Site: brandenburg
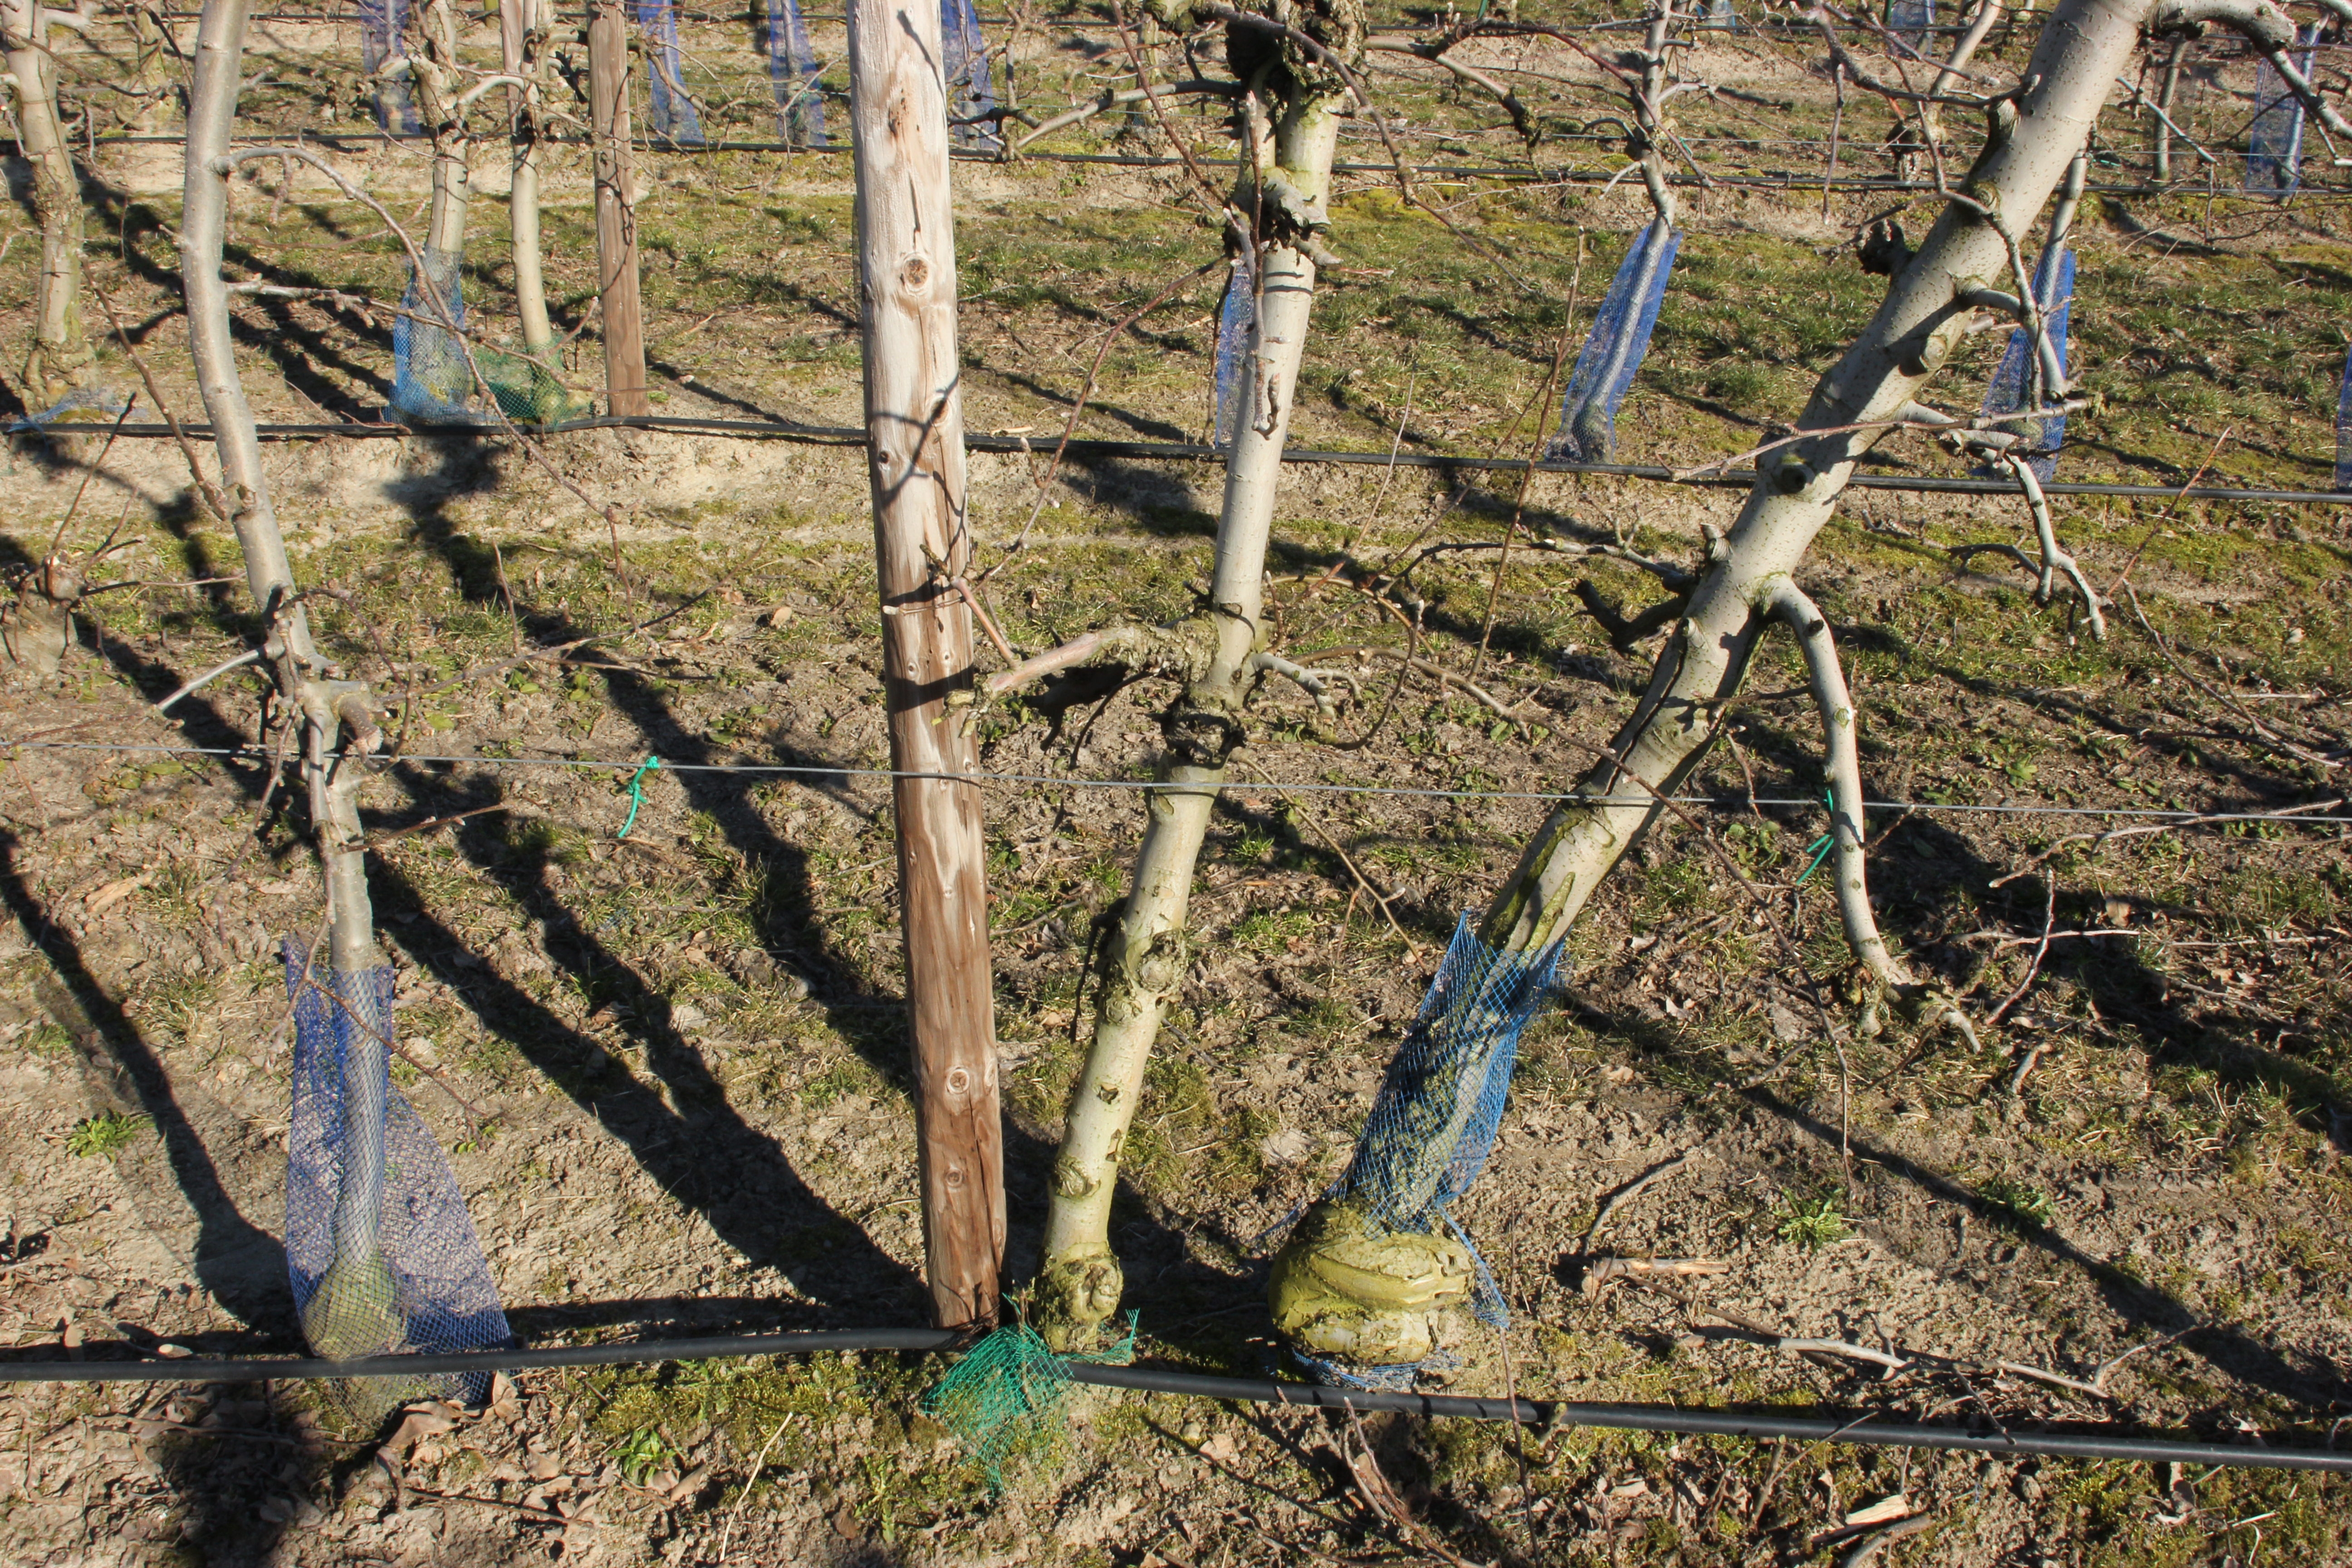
Growth stage (BBCH 03): Bud development